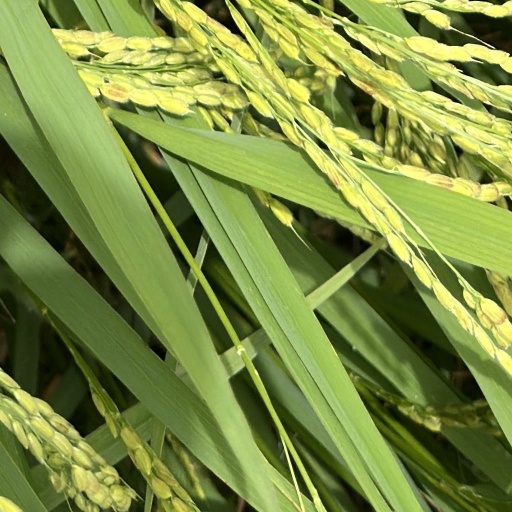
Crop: rice